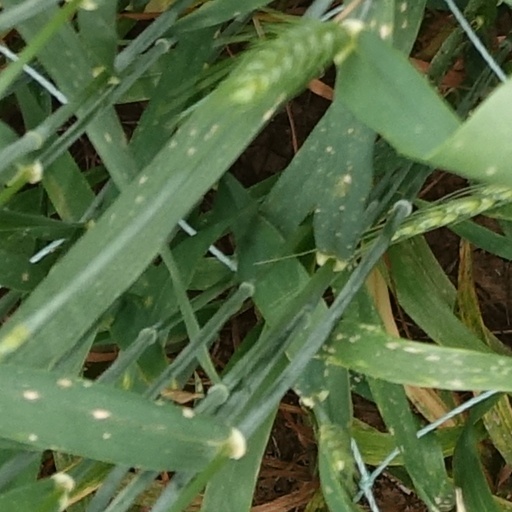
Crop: wheat